Great Naval Battles

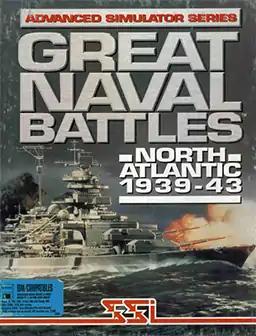
Cover art for "Great Naval Battles: North Atlantic 1939–1943".

Great Naval Battles is a series of computer games by Strategic Simulations which simulate combat between naval vessels. It consist of five separate games, four of which depict various phases of World War II. Each game combines a wider view of the action on a fleet scale, as well as controls for individual ships. SSI covered similar themes in another naval game, "Fighting Steel", which was released afterwards, in 1999.